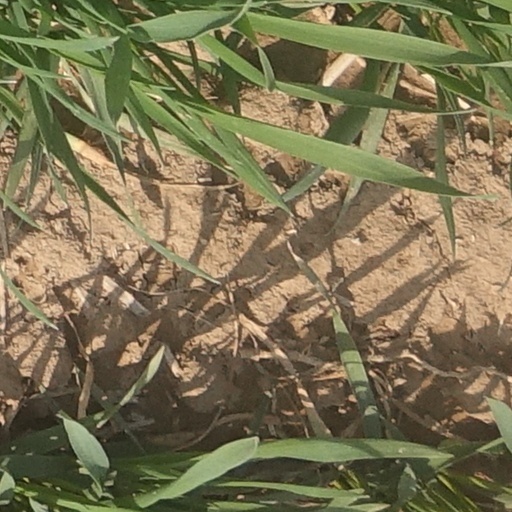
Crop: wheat